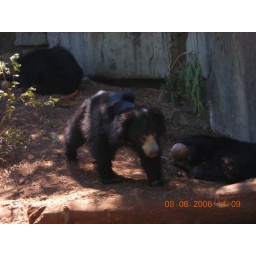
He just got in a scuffle with the bear above him that's why his hair is standing up.